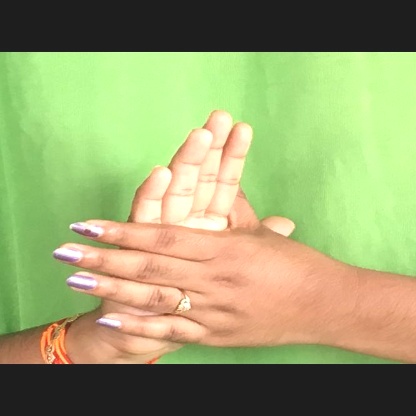
Mudra: Chakra